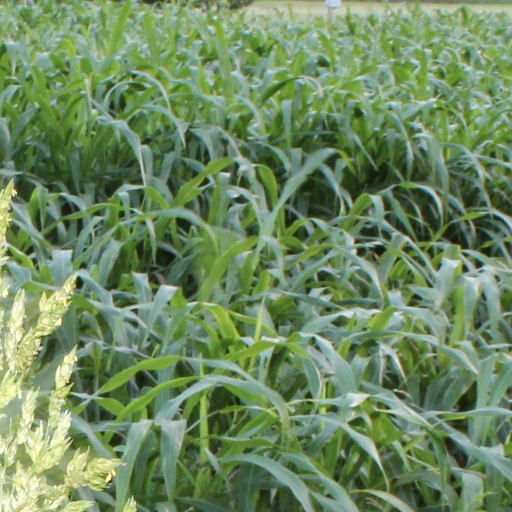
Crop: sorghum